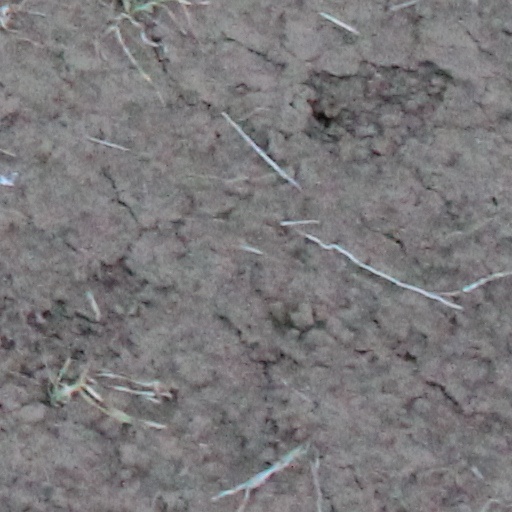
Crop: wheat